Braam Jordaan

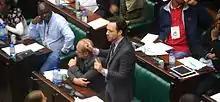
Honorable Member of Disability Rights Parliament

Jordaan became a representative of the World Federation of the Deaf, an international organization that represents 70 million deaf people worldwide, and the World Federation of the Deaf Youth Section, a youth section under the World Federation of the Deaf. In 2012, during the Hong Kong International Deaf Film Festival, Jordaan appealed to the Hong Kong government for the development of a proper sign language curriculum and for the accessibility of sign language interpreters in their nation. In 2014, Jordaan delivered a statement about the right to an education in sign language for deaf youth and children to the Youth with Disabilities of the Seventh Conference of States Parties to the Convention on the Rights of Persons with Disabilities. He also works with the United Nations and is a Youth Council Member of the UNICEF Global Partnership on Children with Disabilities.